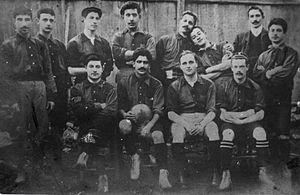
Le football dans l'Empire ottoman était le sport le plus populaire et dont la pratique est la plus répandue.